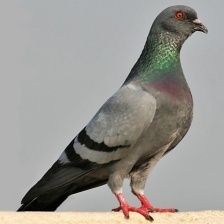
Species: ROCK DOVE
Scientific name: COLUMBA LIVIA